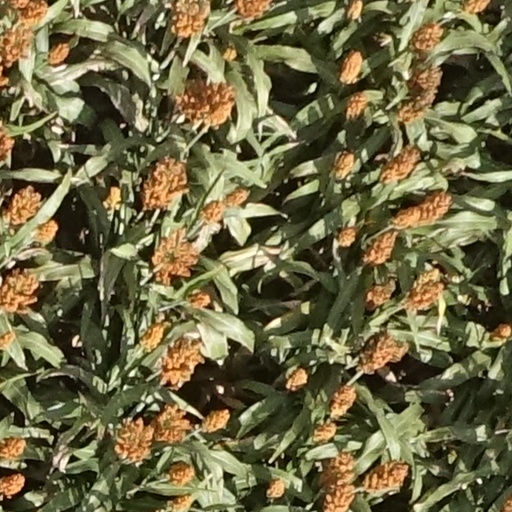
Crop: sorghum